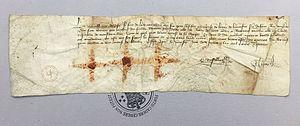
CLdF-BR 0105: Guerre de Cent Ans, certificat par Michel du Sablon, général-maître des monnaies du Roi Charles VI de France: l´armement de la ville de Montivilliers contre Henri IV d´Angleterre [Henry IV/ Henry Bolingbroke, maison de Lancaster], 26 juillet 1404. Quittance de 500 Livres donnés par Robert de Hotot, «
Montivilliers est une commune française située dans le département de la Seine-Maritime en région Normandie.